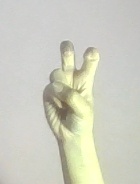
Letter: toot